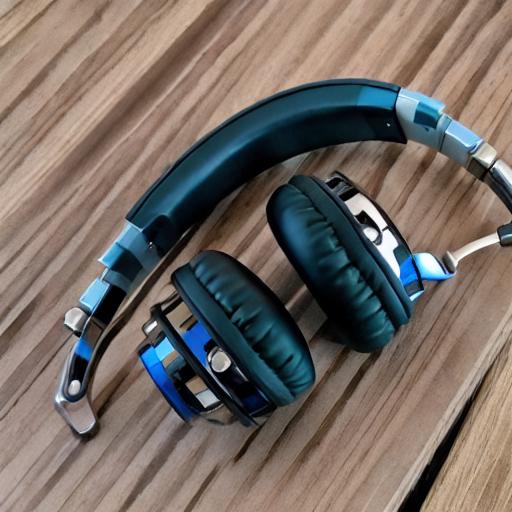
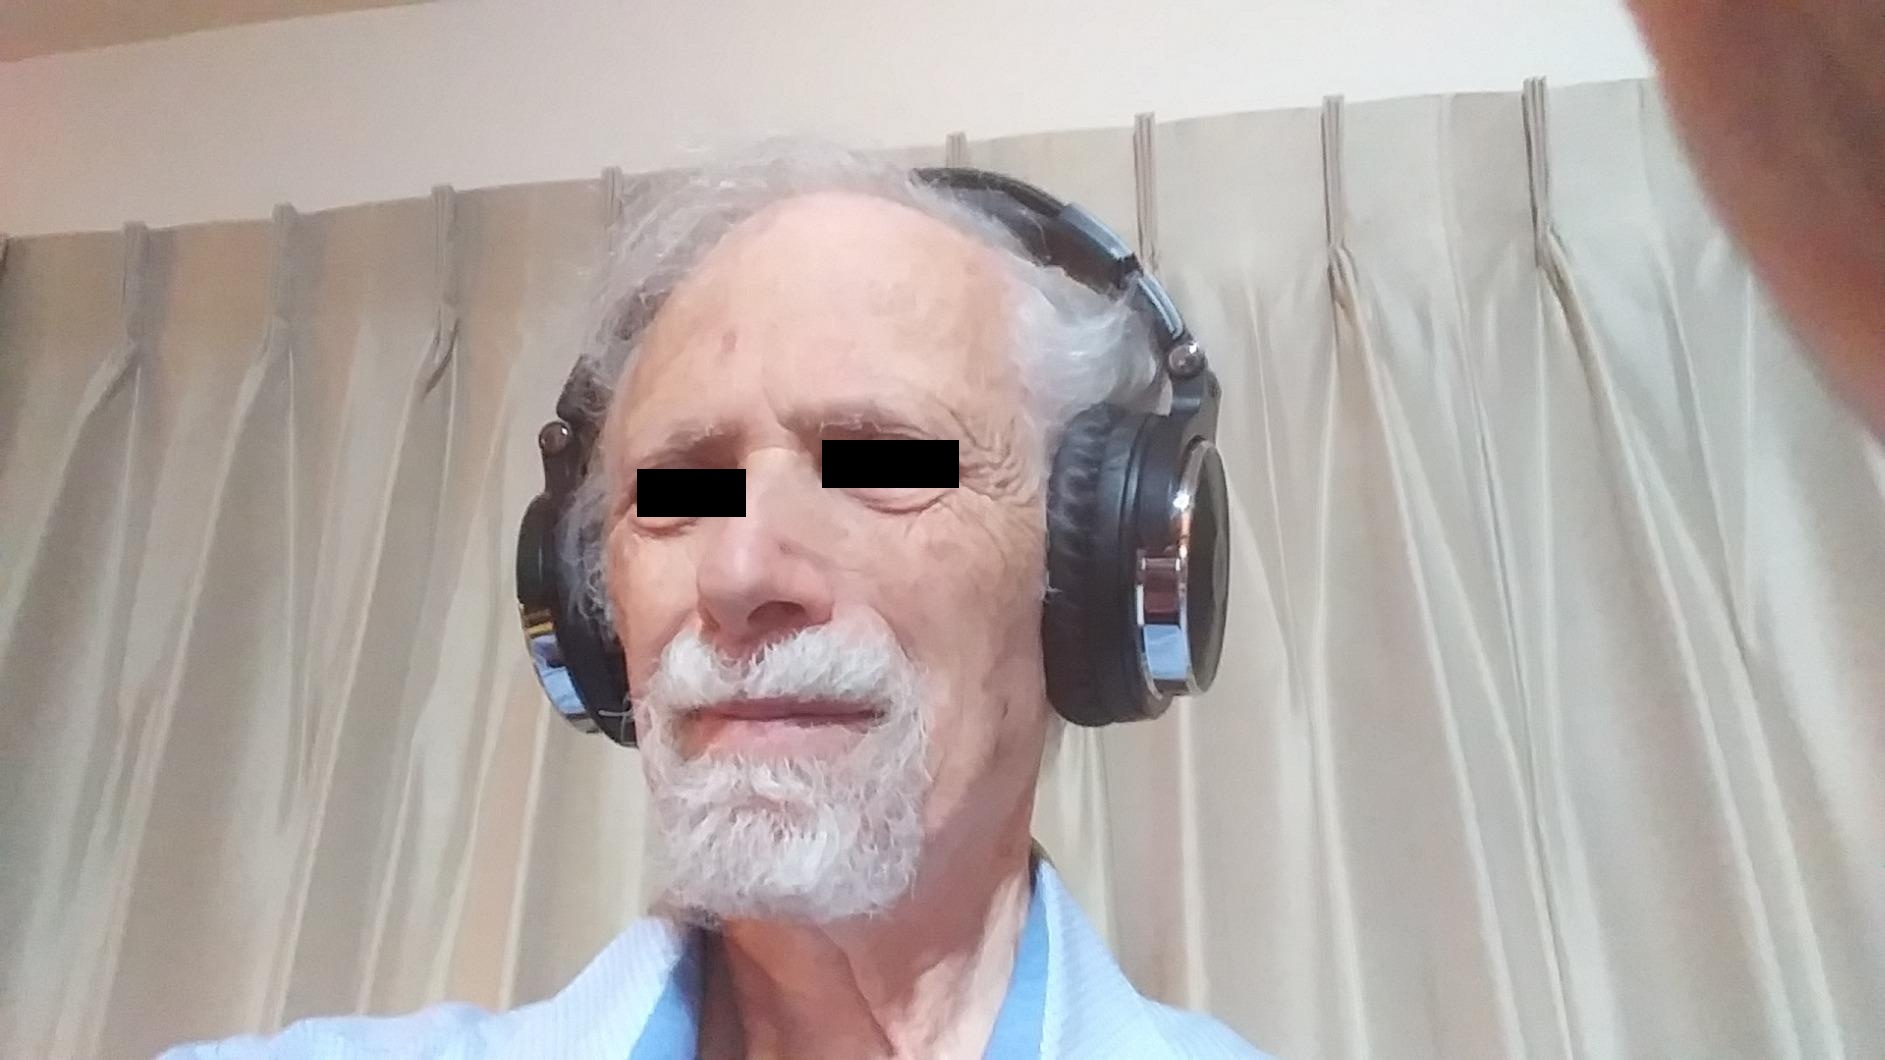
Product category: headphones
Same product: no